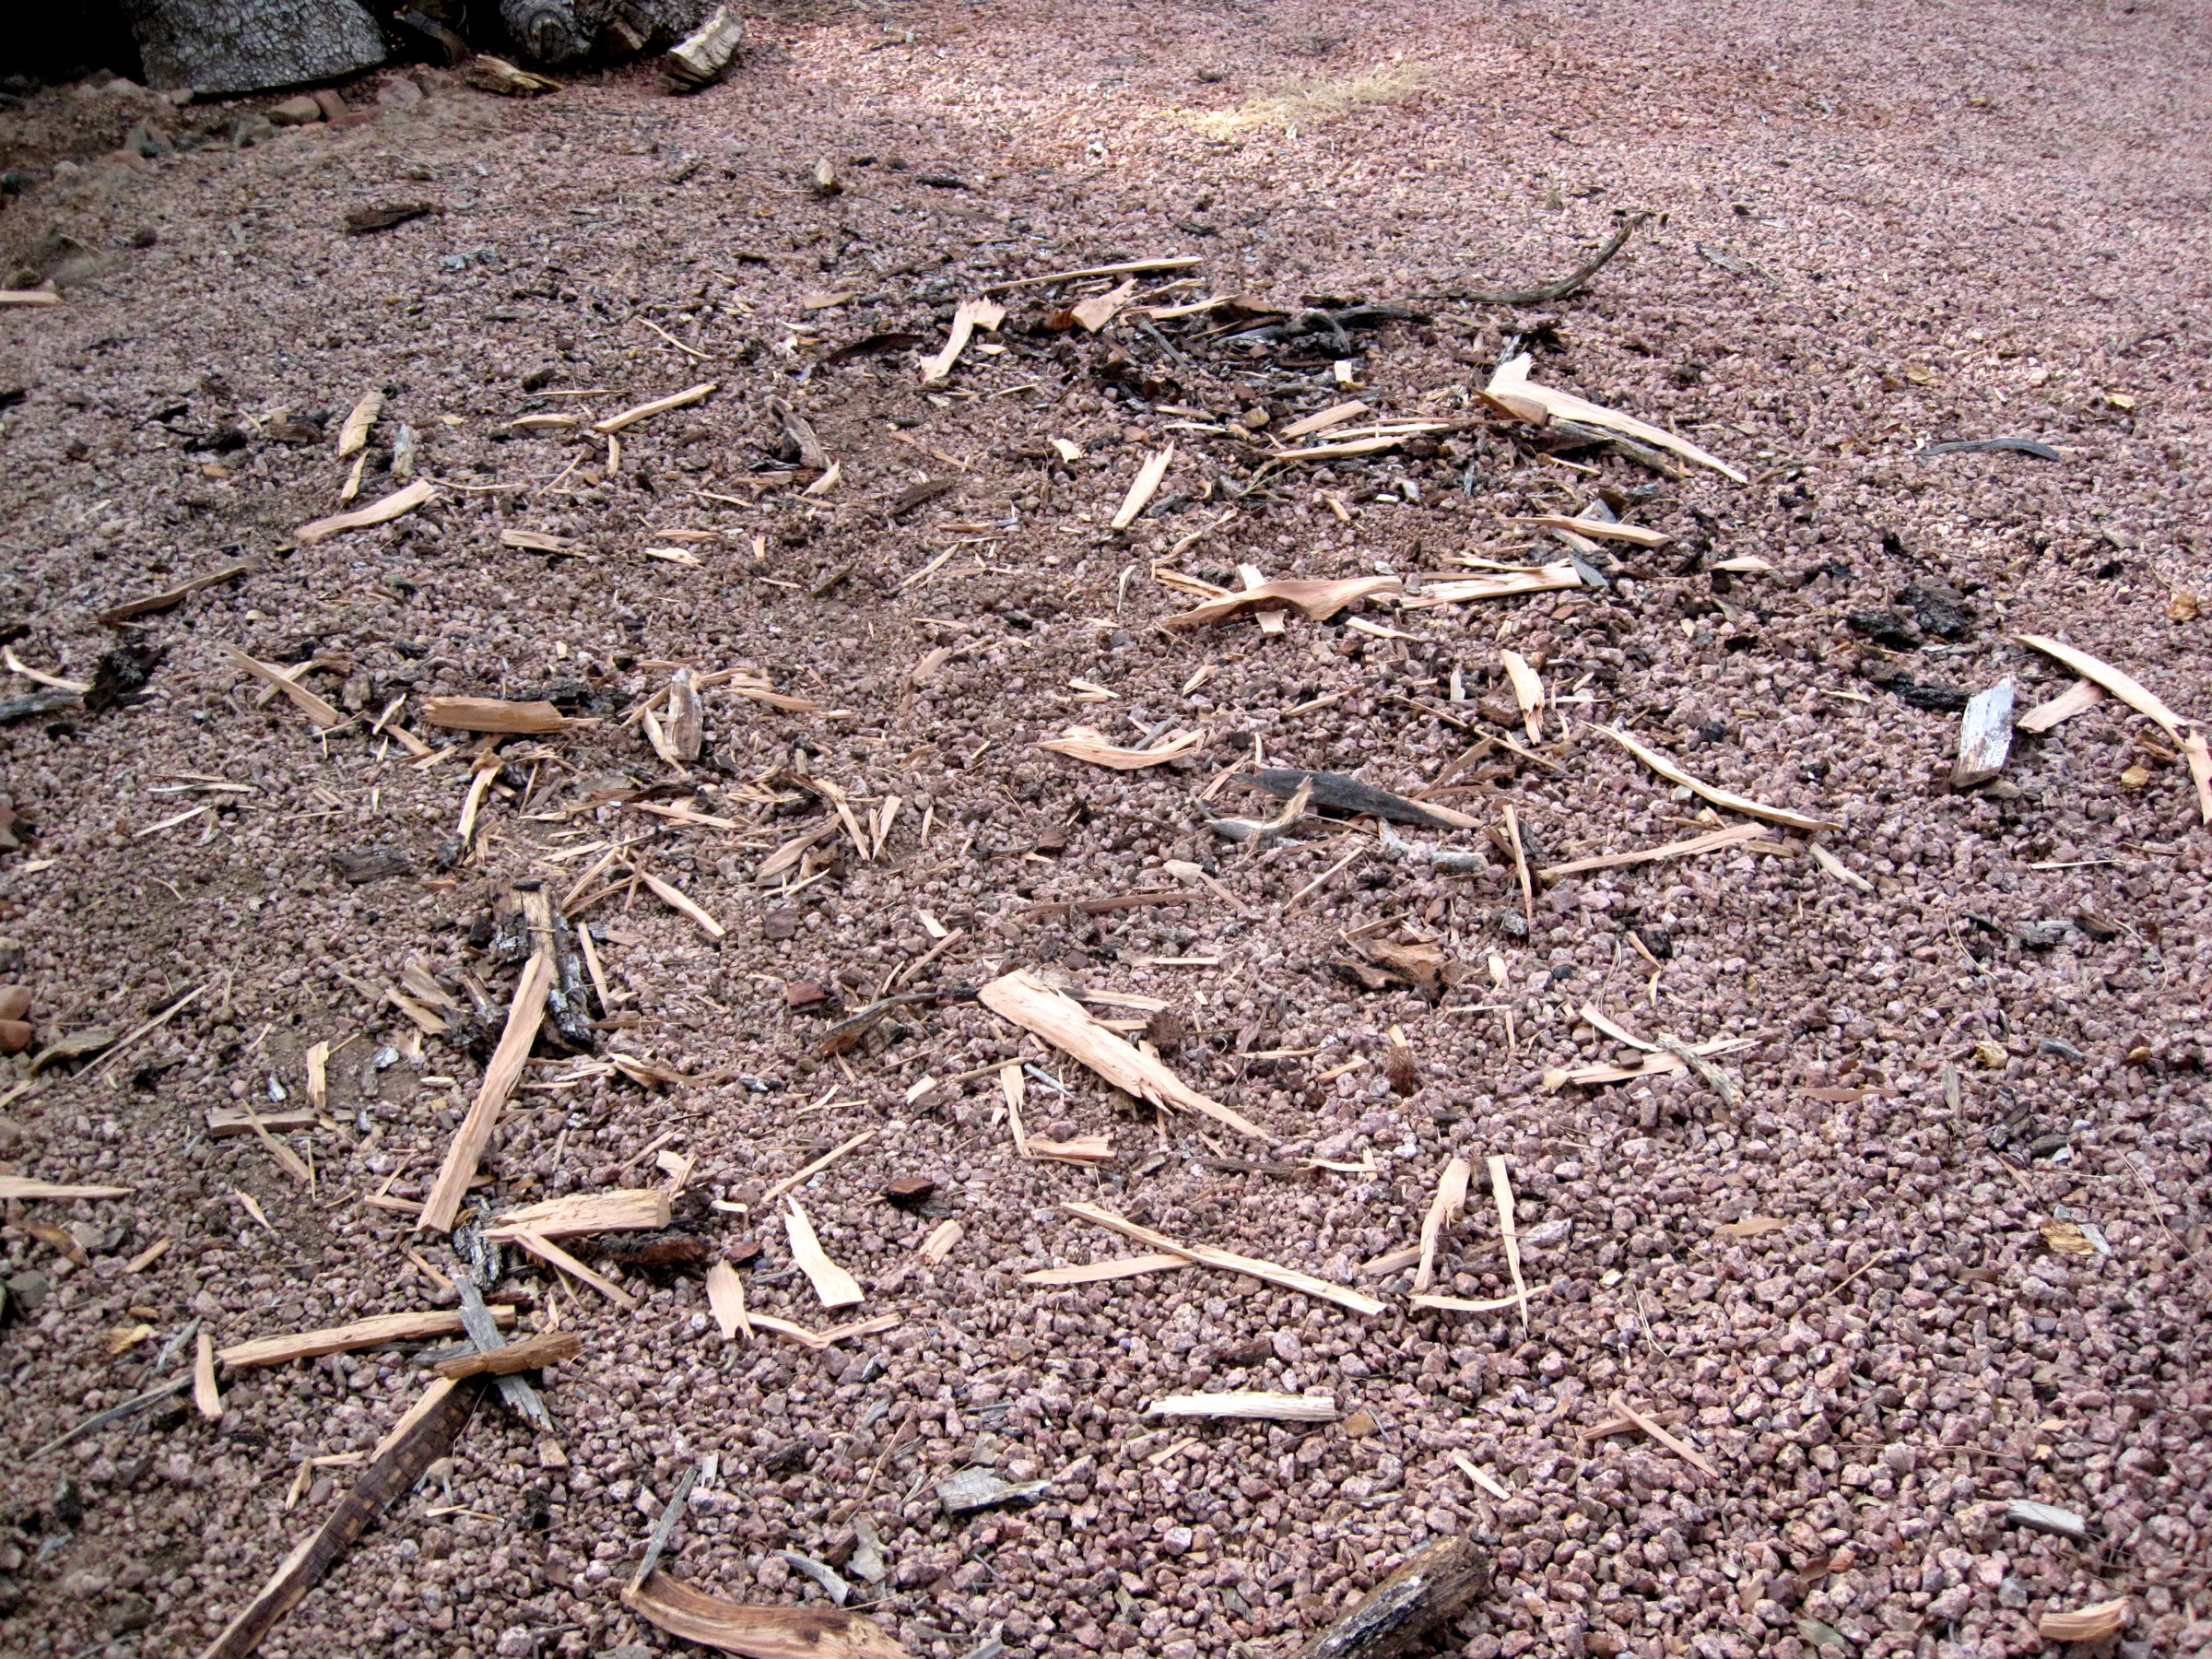
tree, wood, track, leaf, asphalt, soil, road surface